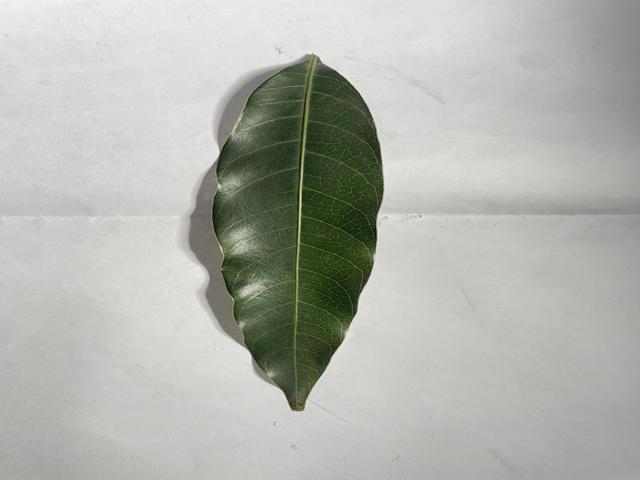
Mango leaf variety: Chaunsa